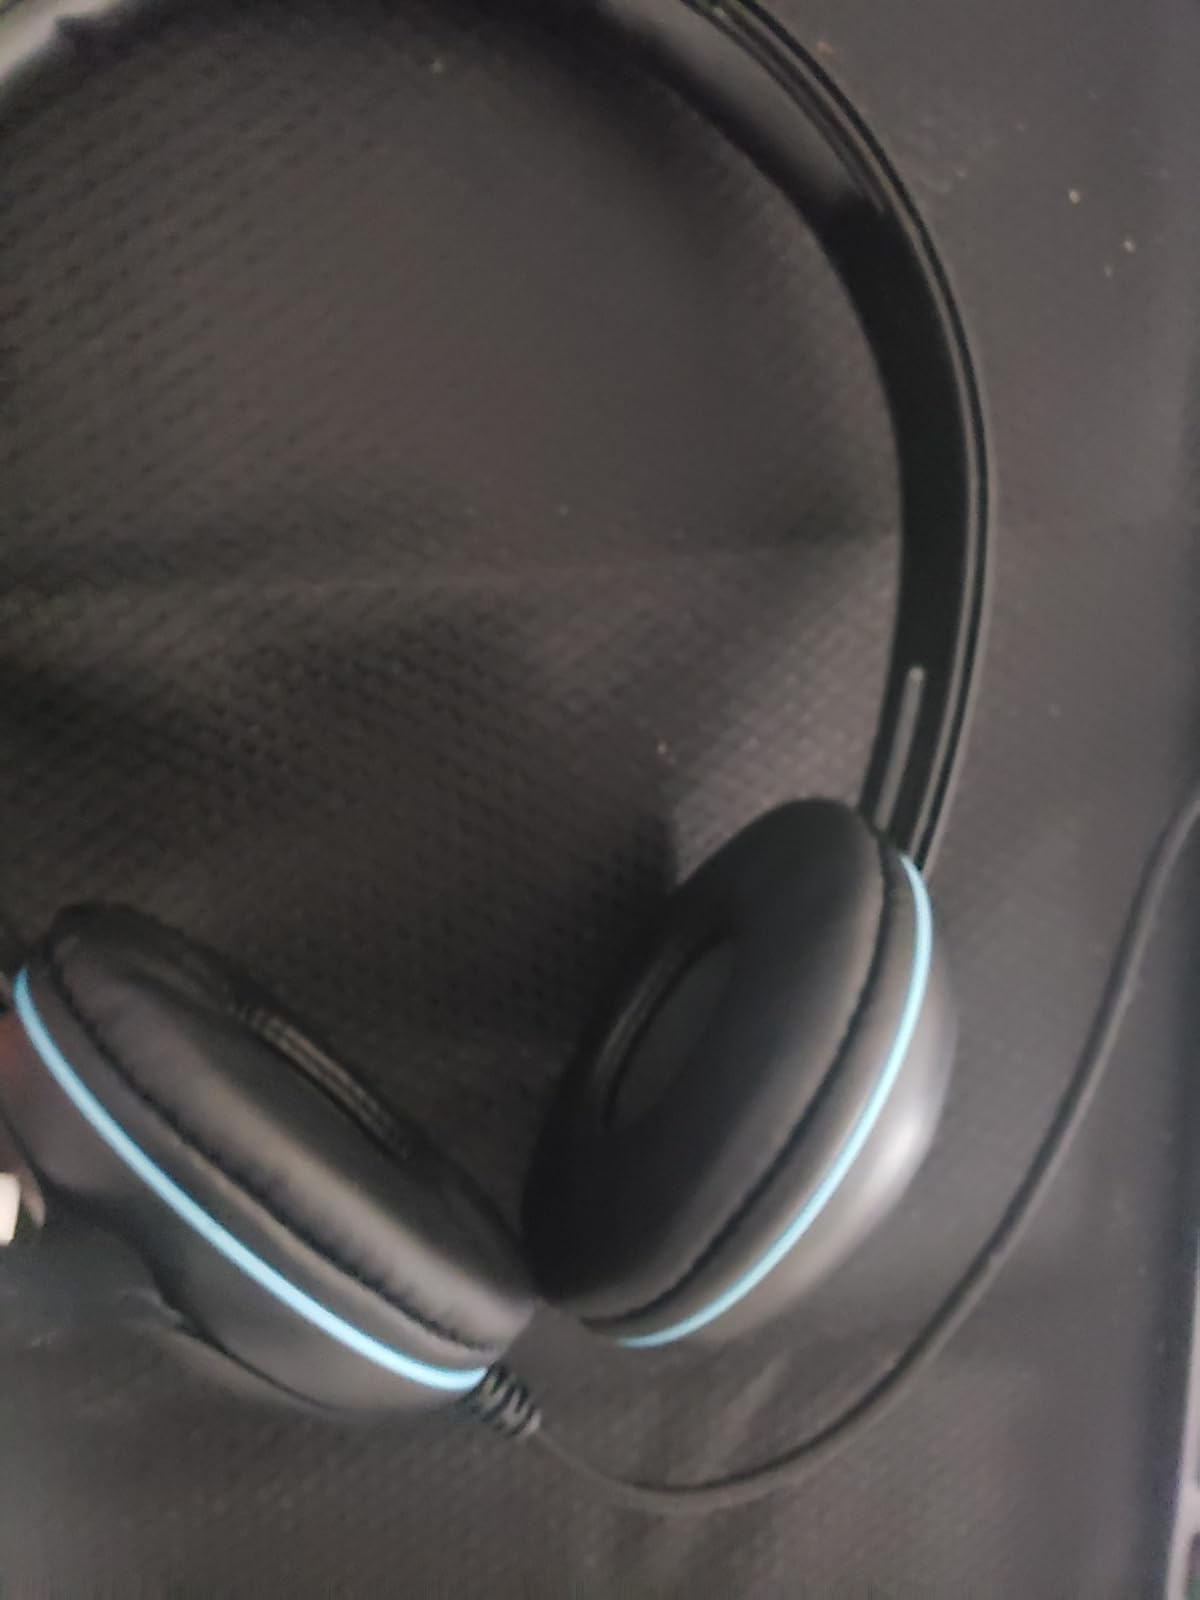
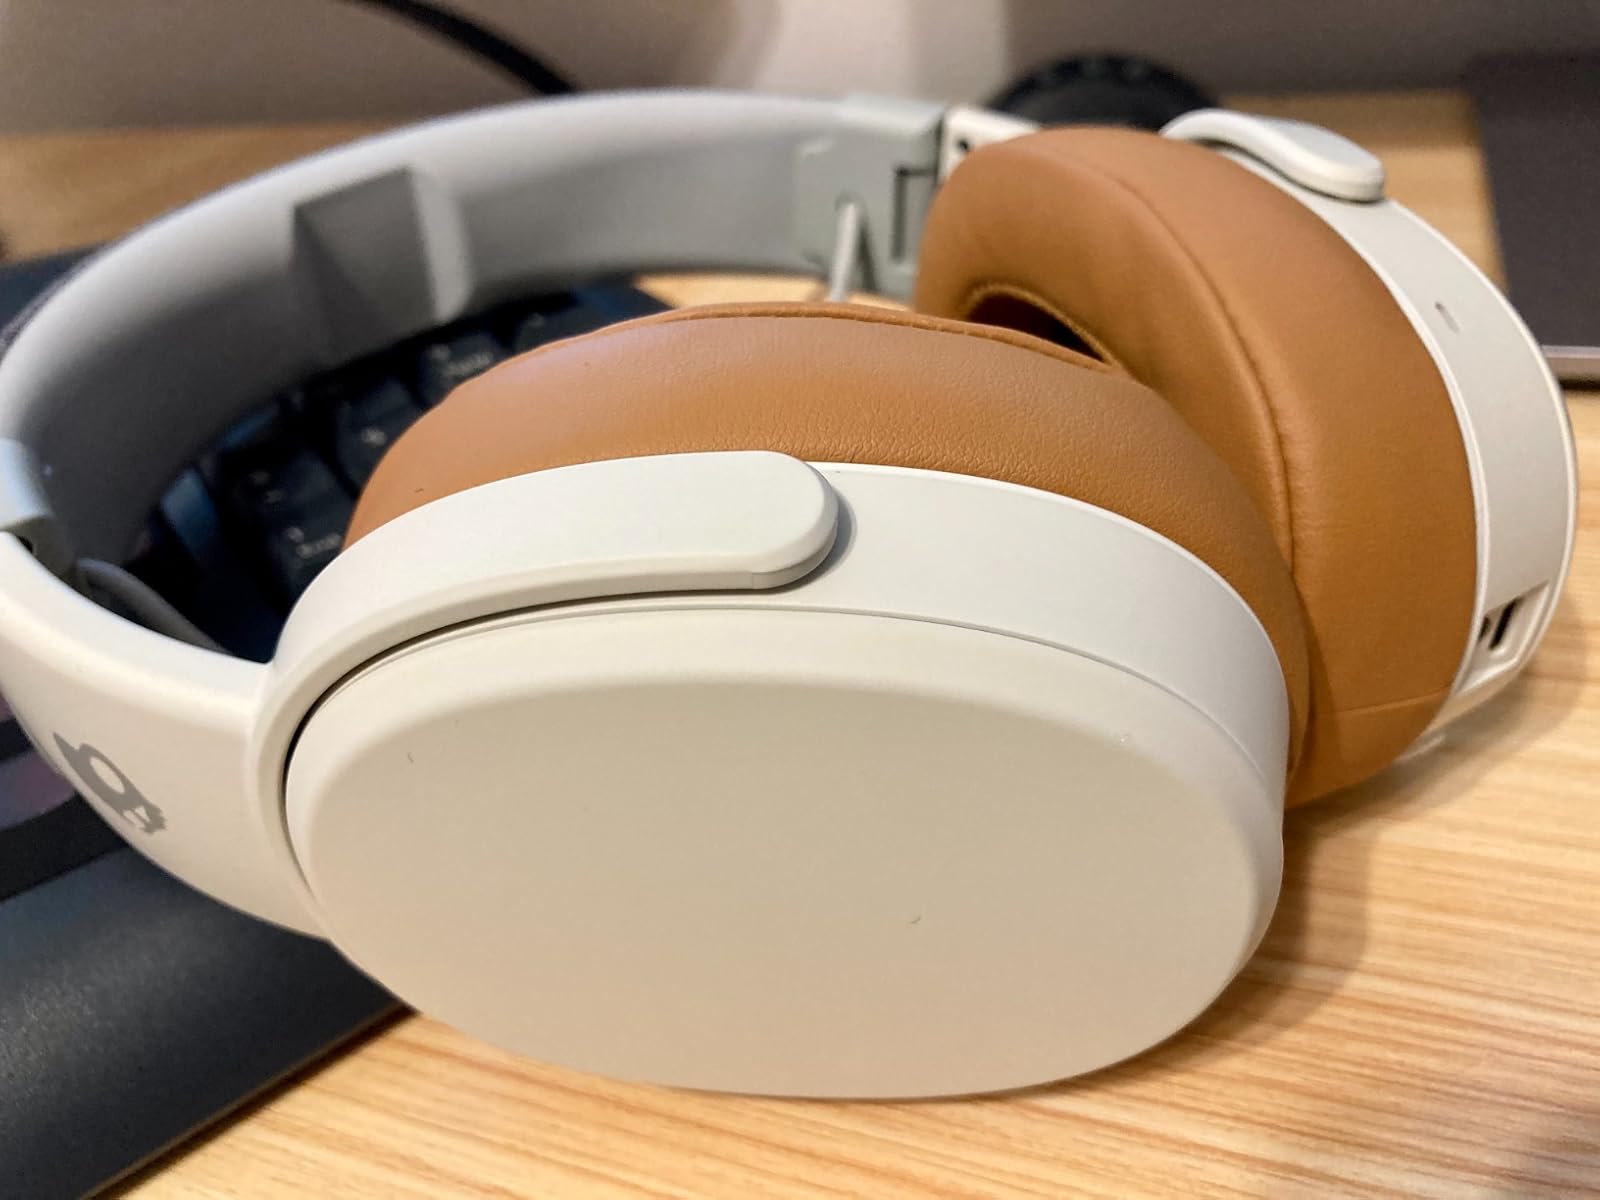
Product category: headphones
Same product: no